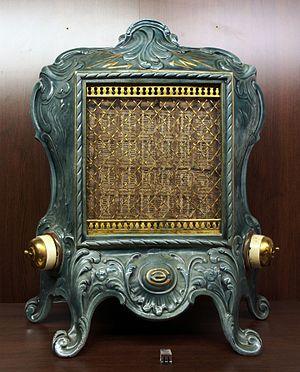
Un chauffage électrique est un appareil chauffant équipant l'habitat, les mobil-homes, les caravanes et les camping-car. Il rencontre un certain succès en complément d'un chauffage existant, ou en amélioration d'habitat, complétant un autre mode de chauffage.